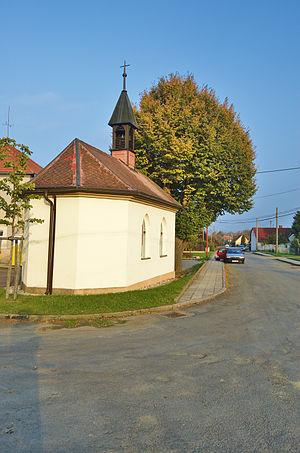
Ochoz est une commune du district de Prostějov, dans la région d'Olomouc, en République tchèque. Sa population s'élevait à 194 habitants en 2018.